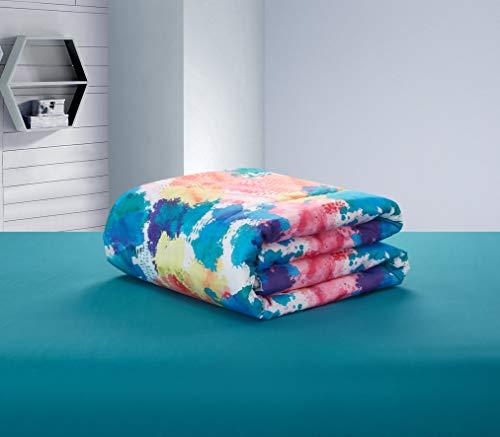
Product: Heritage Kids Color Splash Bedding Set, Queen, Pink
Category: Home & Kitchen | Bedding | Kids' Bedding
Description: Bed in a bag: comforter, printed sheet set, decorative pillow.
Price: $99.99
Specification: ProductDimensions:86x90x0.2inches|ItemWeight:3pounds|ShippingWeight:3pounds|Manufacturer:IdeaNuova|ASIN:B07QVSZJJ2|Itemmodelnumber:YZ18-D1-011-034